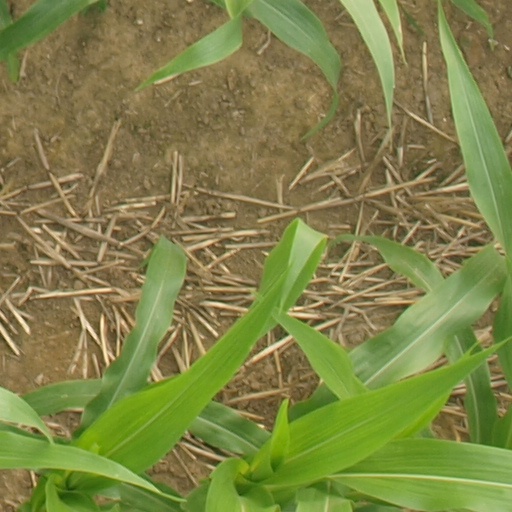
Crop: maize; corn